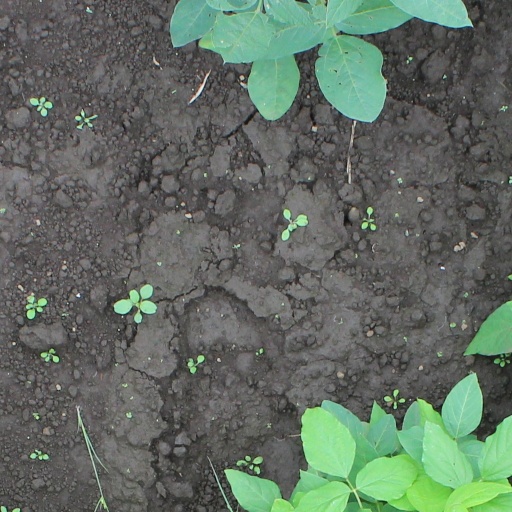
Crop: soybean